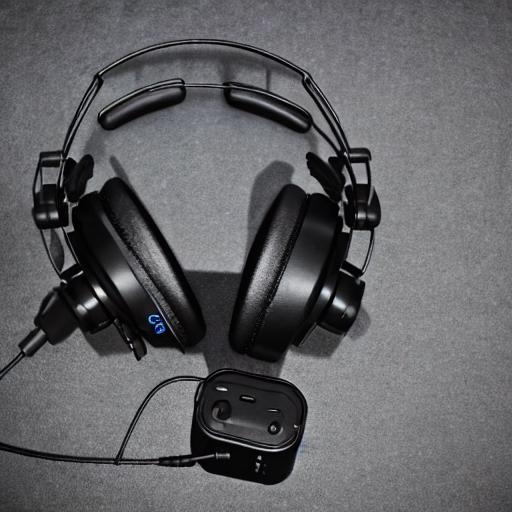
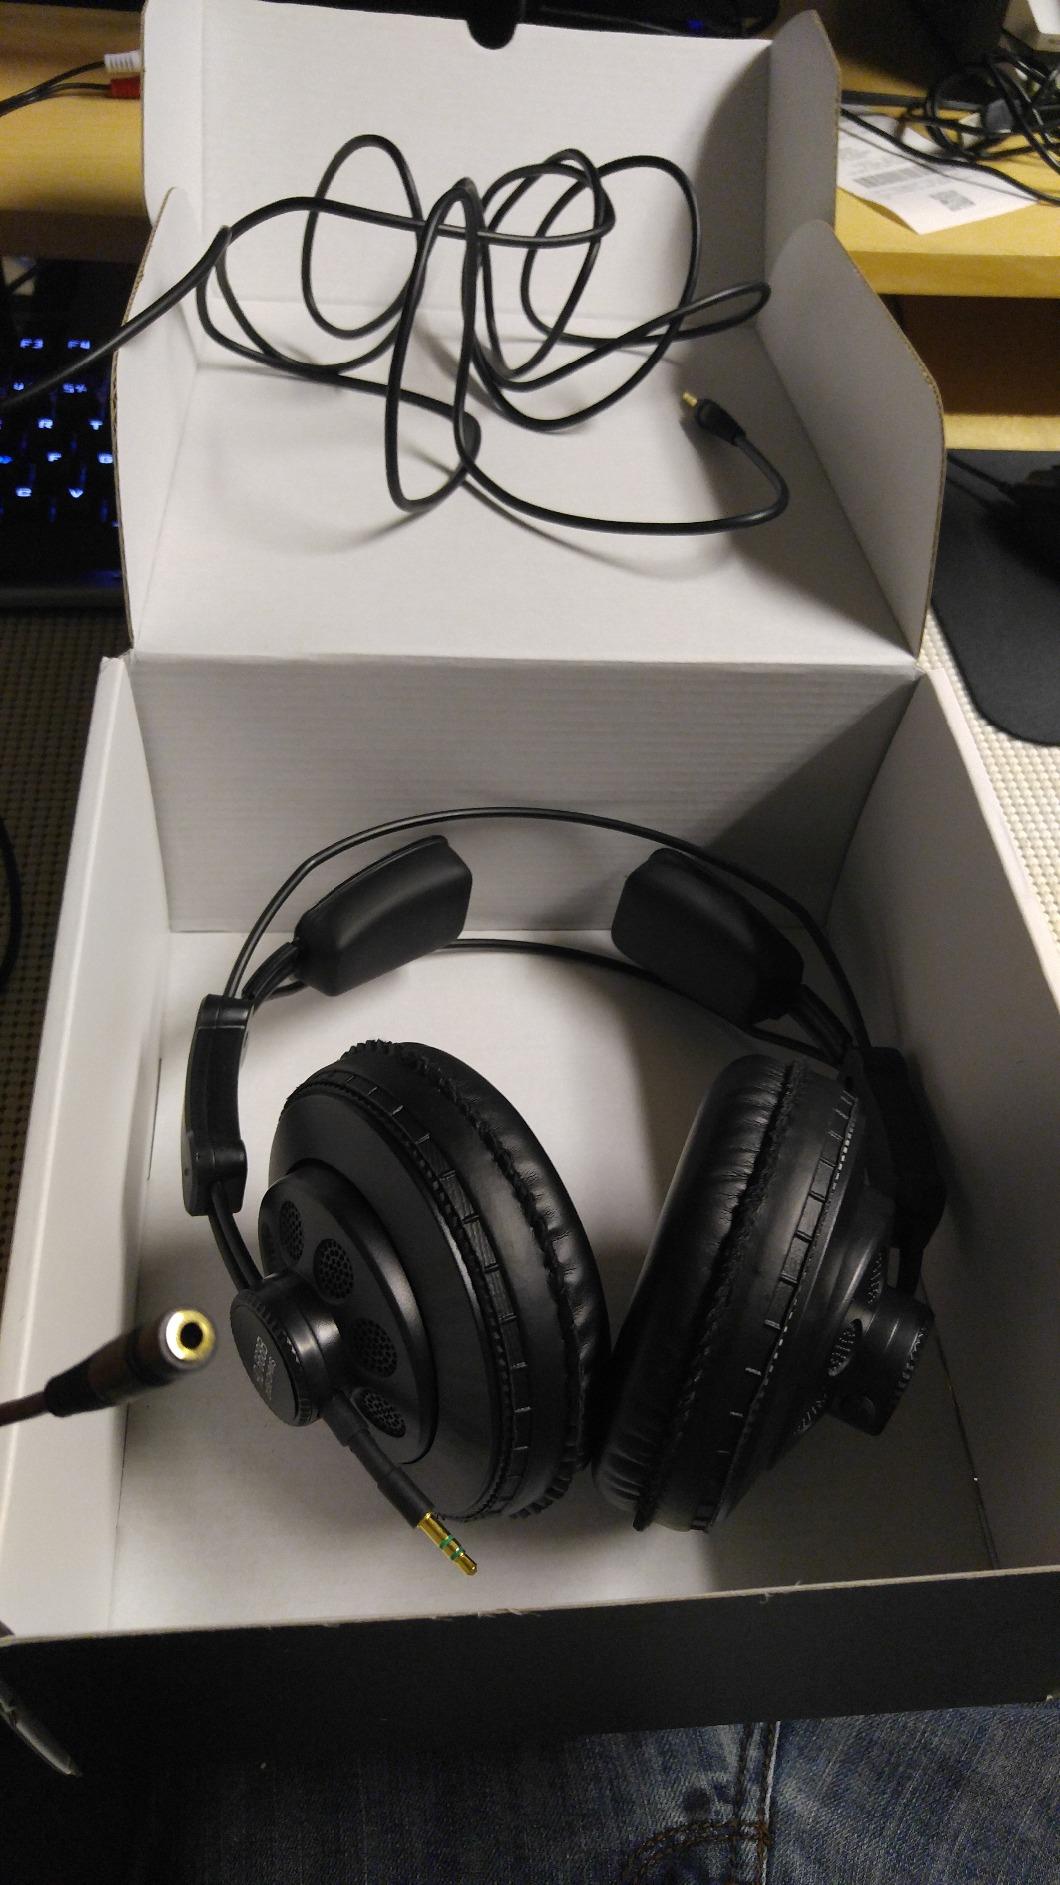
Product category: headphones
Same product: no